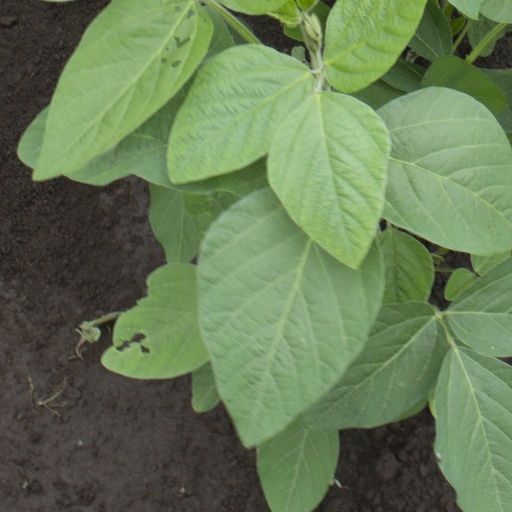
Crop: soybean